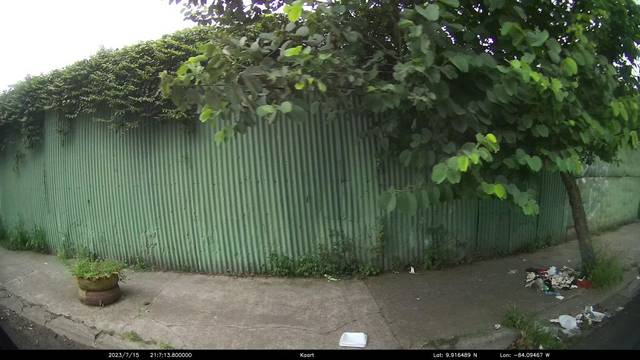
Region: Costa Rica
Coordinates: 9.916, -84.095